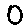
Label: 0